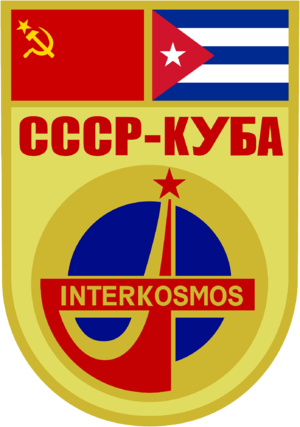
Arnaldo Tamayo Méndez est le premier cosmonaute cubain. Il a commencé sa carrière comme pilote de la Force de défense aérienne cubaine et a rejoint le programme Intercosmos en 1978. Il a fait partie d'une mission de 7 jours avec son collègue soviétique, Iouri Romanenko afin de faire des expériences pour comprendre le mal de l'espace.
Soyouz 38 est un vol spatial du Programme Soyouz qui s'est déroulé du 18 au 26 septembre 1980.
Iouri Viktorovitch Romanenko est un cosmonaute soviétique, né le 1ᵉʳ août 1944 dans un village de l'ouest de l'oblast d'Orenbourg.